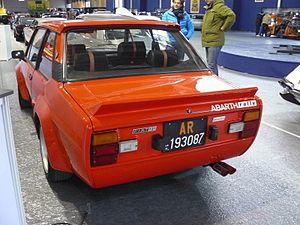
Retromobile 2012
La Fiat 131 est un modèle d'automobile de milieu de gamme produit par le constructeur italien Fiat à partir de 1974 en Italie et dans plusieurs de ses filiales étrangères.